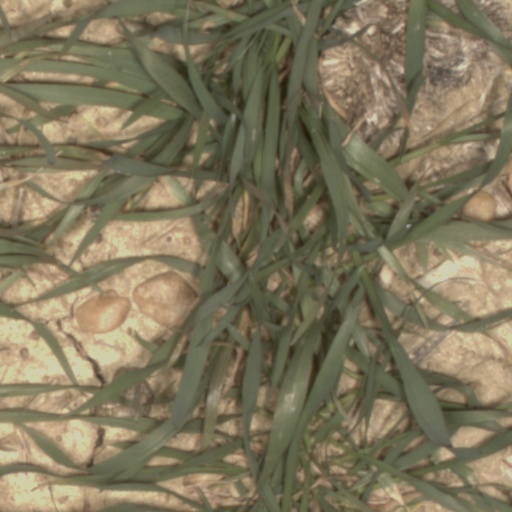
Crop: wheat